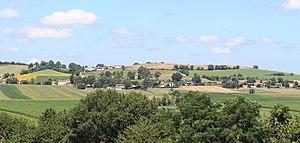
Sentous (Hautes-Pyrénées)
Sentous est une commune française située dans le département des Hautes-Pyrénées, en région Occitanie.